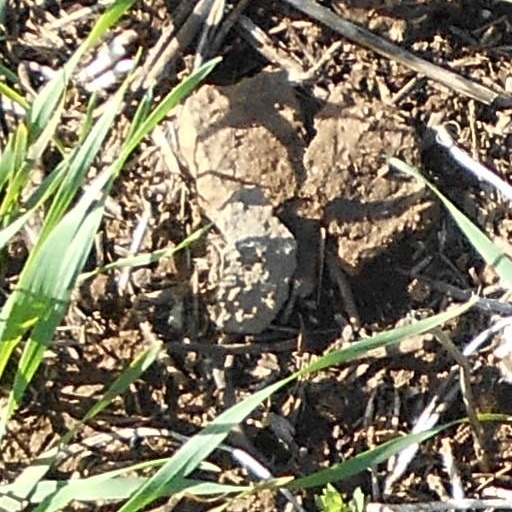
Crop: wheat